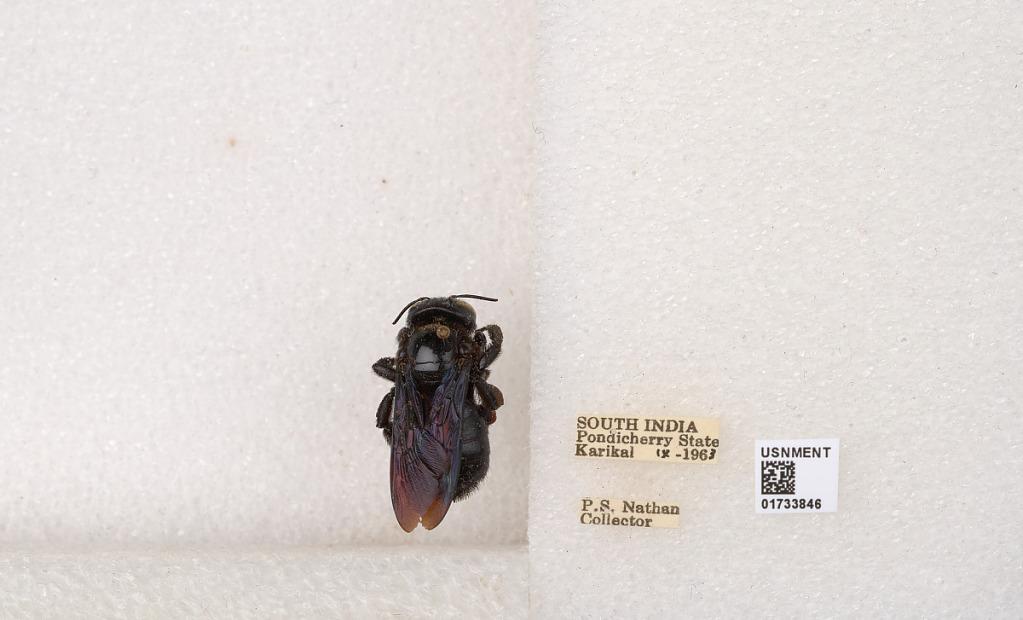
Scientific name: Xylocopa (Ctenoxylocopa) fenestrata (Fabricius)
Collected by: P. Nathan
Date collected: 1963-9-1
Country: India
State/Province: Puducherry
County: Karaikal
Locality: Karikal